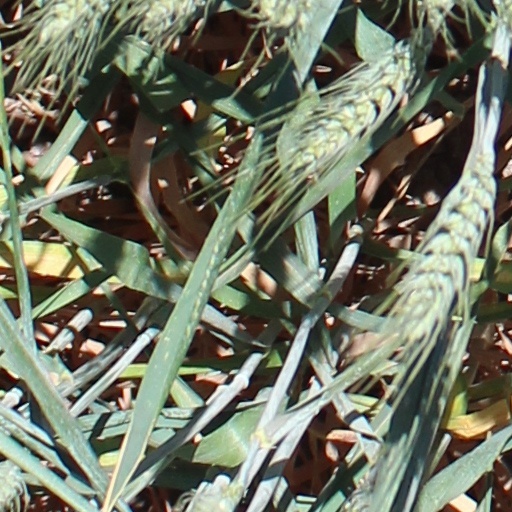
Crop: wheat